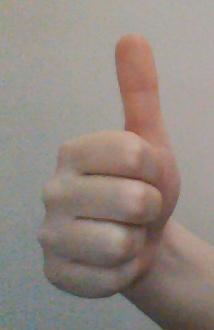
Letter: aleff